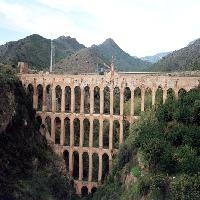
Weather: cloudy or overcast